Cantor Arts Center

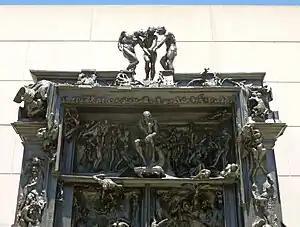
"Gates of Hell" (detail) in the Rodin Sculpture Garden.

In 2011, Stanford University announced the donation of 121 paintings and sculptures from Harry W. and Mary Margaret Anderson, and their daughter, Mary Patricia Anderson Pence, of Atherton, California. The collection, mostly of post-WW2 American art, includes works by Mark Rothko, Richard Diebenkorn, Manuel Neri, Frank Lobdell and Willem de Kooning, and Jackson Pollock's "Lucifer" ("probably the privately owned 20th century American artwork most coveted by museums nationwide"). To house and display this collection, a new museum, the Anderson Collection at Stanford University, was built directly adjacent to the Cantor Arts Center. Designed by the same architect who designed the new wing of the Cantor, Richard Olcott of Ennead Architects, the Anderson Collection opened in 2014. The building has 15,000 square feet of exhibition space. Like the Cantor, the Anderson Collection is free and open to the public.